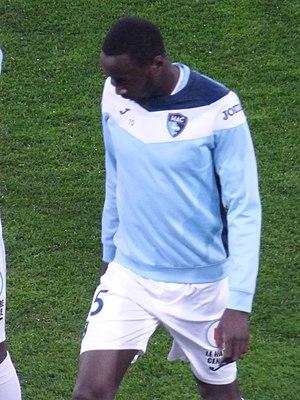
Samba Camara avant le match Lens / Le Havre, comptant pour la 30ème journée du championnat de France de Ligue 2 2018-2019, le 1er avril 2019 au Stade Bollaert-Delelis.
Samba Camara, né le 14 novembre 1992 au Havre, est un footballeur franco-malien. Il joue au poste de défenseur central à Sivasspor.